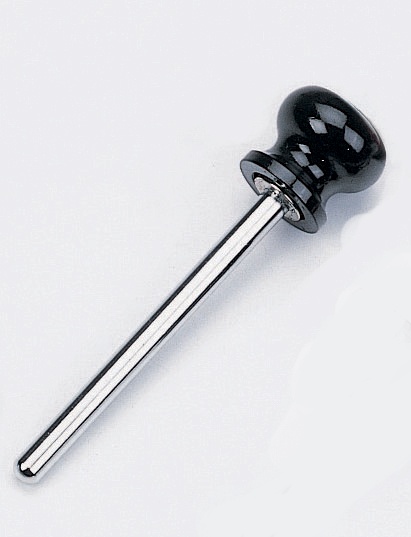
Magnetic Pin with Round Deluxe Black Knob - Locking Space - 5-1/2”
Magnetic Pin with Round Deluxe Black Knob
Category: Sporting Goods > Fitness & General Exercise Equipment > Weight Lifting > Weight Lifting Machine & Exercise Bench Accessories > Weights